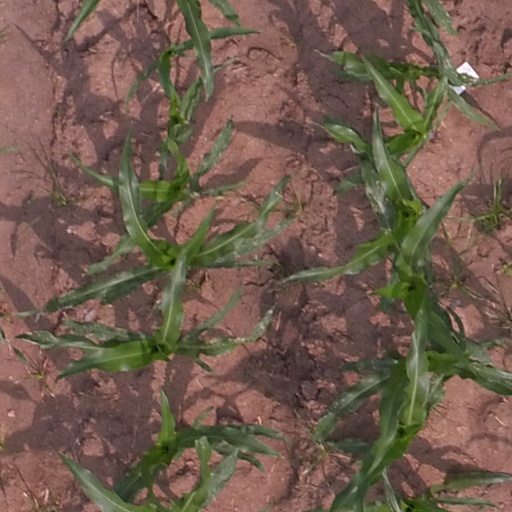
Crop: maize; corn